Porta San Sebastiano

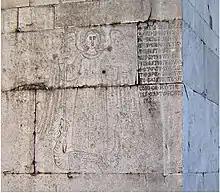
Archangel Michael and the Medieval inscription

In addition to such remains, that are interesting from an historic viewpoint, the whole monument is noteworthy also for the abundance of graffiti traces that, though not official at all, provide evidence of the daily life that occurred around the gate along the centuries. On the left jamb, in front of Archangel Michael, there are several crosses and a christogram (JHS with a cross above the H), probably carved by pilgrims; there are also several Italian and foreign names (a man by the name of Giuseppe Albani wrote his name three times) and dates, that can be deciphered back to 1622; somebody also carved a kind of road direction to Porta San Giovanni or St. John Lateran, addressed to foreign wanderers and still visible just outside the gate, on the left: “DI QUA SI VA A S. GIO…” (Italian for "Hither you go to S. Jo..."), interrupted by something or someone; as well as other signs and writing hard to decipher, such as the engraving “LXXV (underlined three times) DE L”, on the tower on the right.